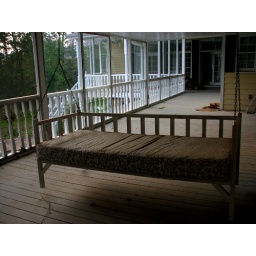
hanging bed in abandoned house